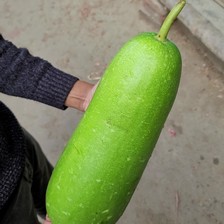
Label: others